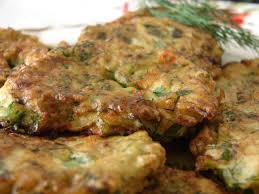
Yemek: mucver